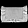
Label: Bag